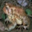
Label: frog